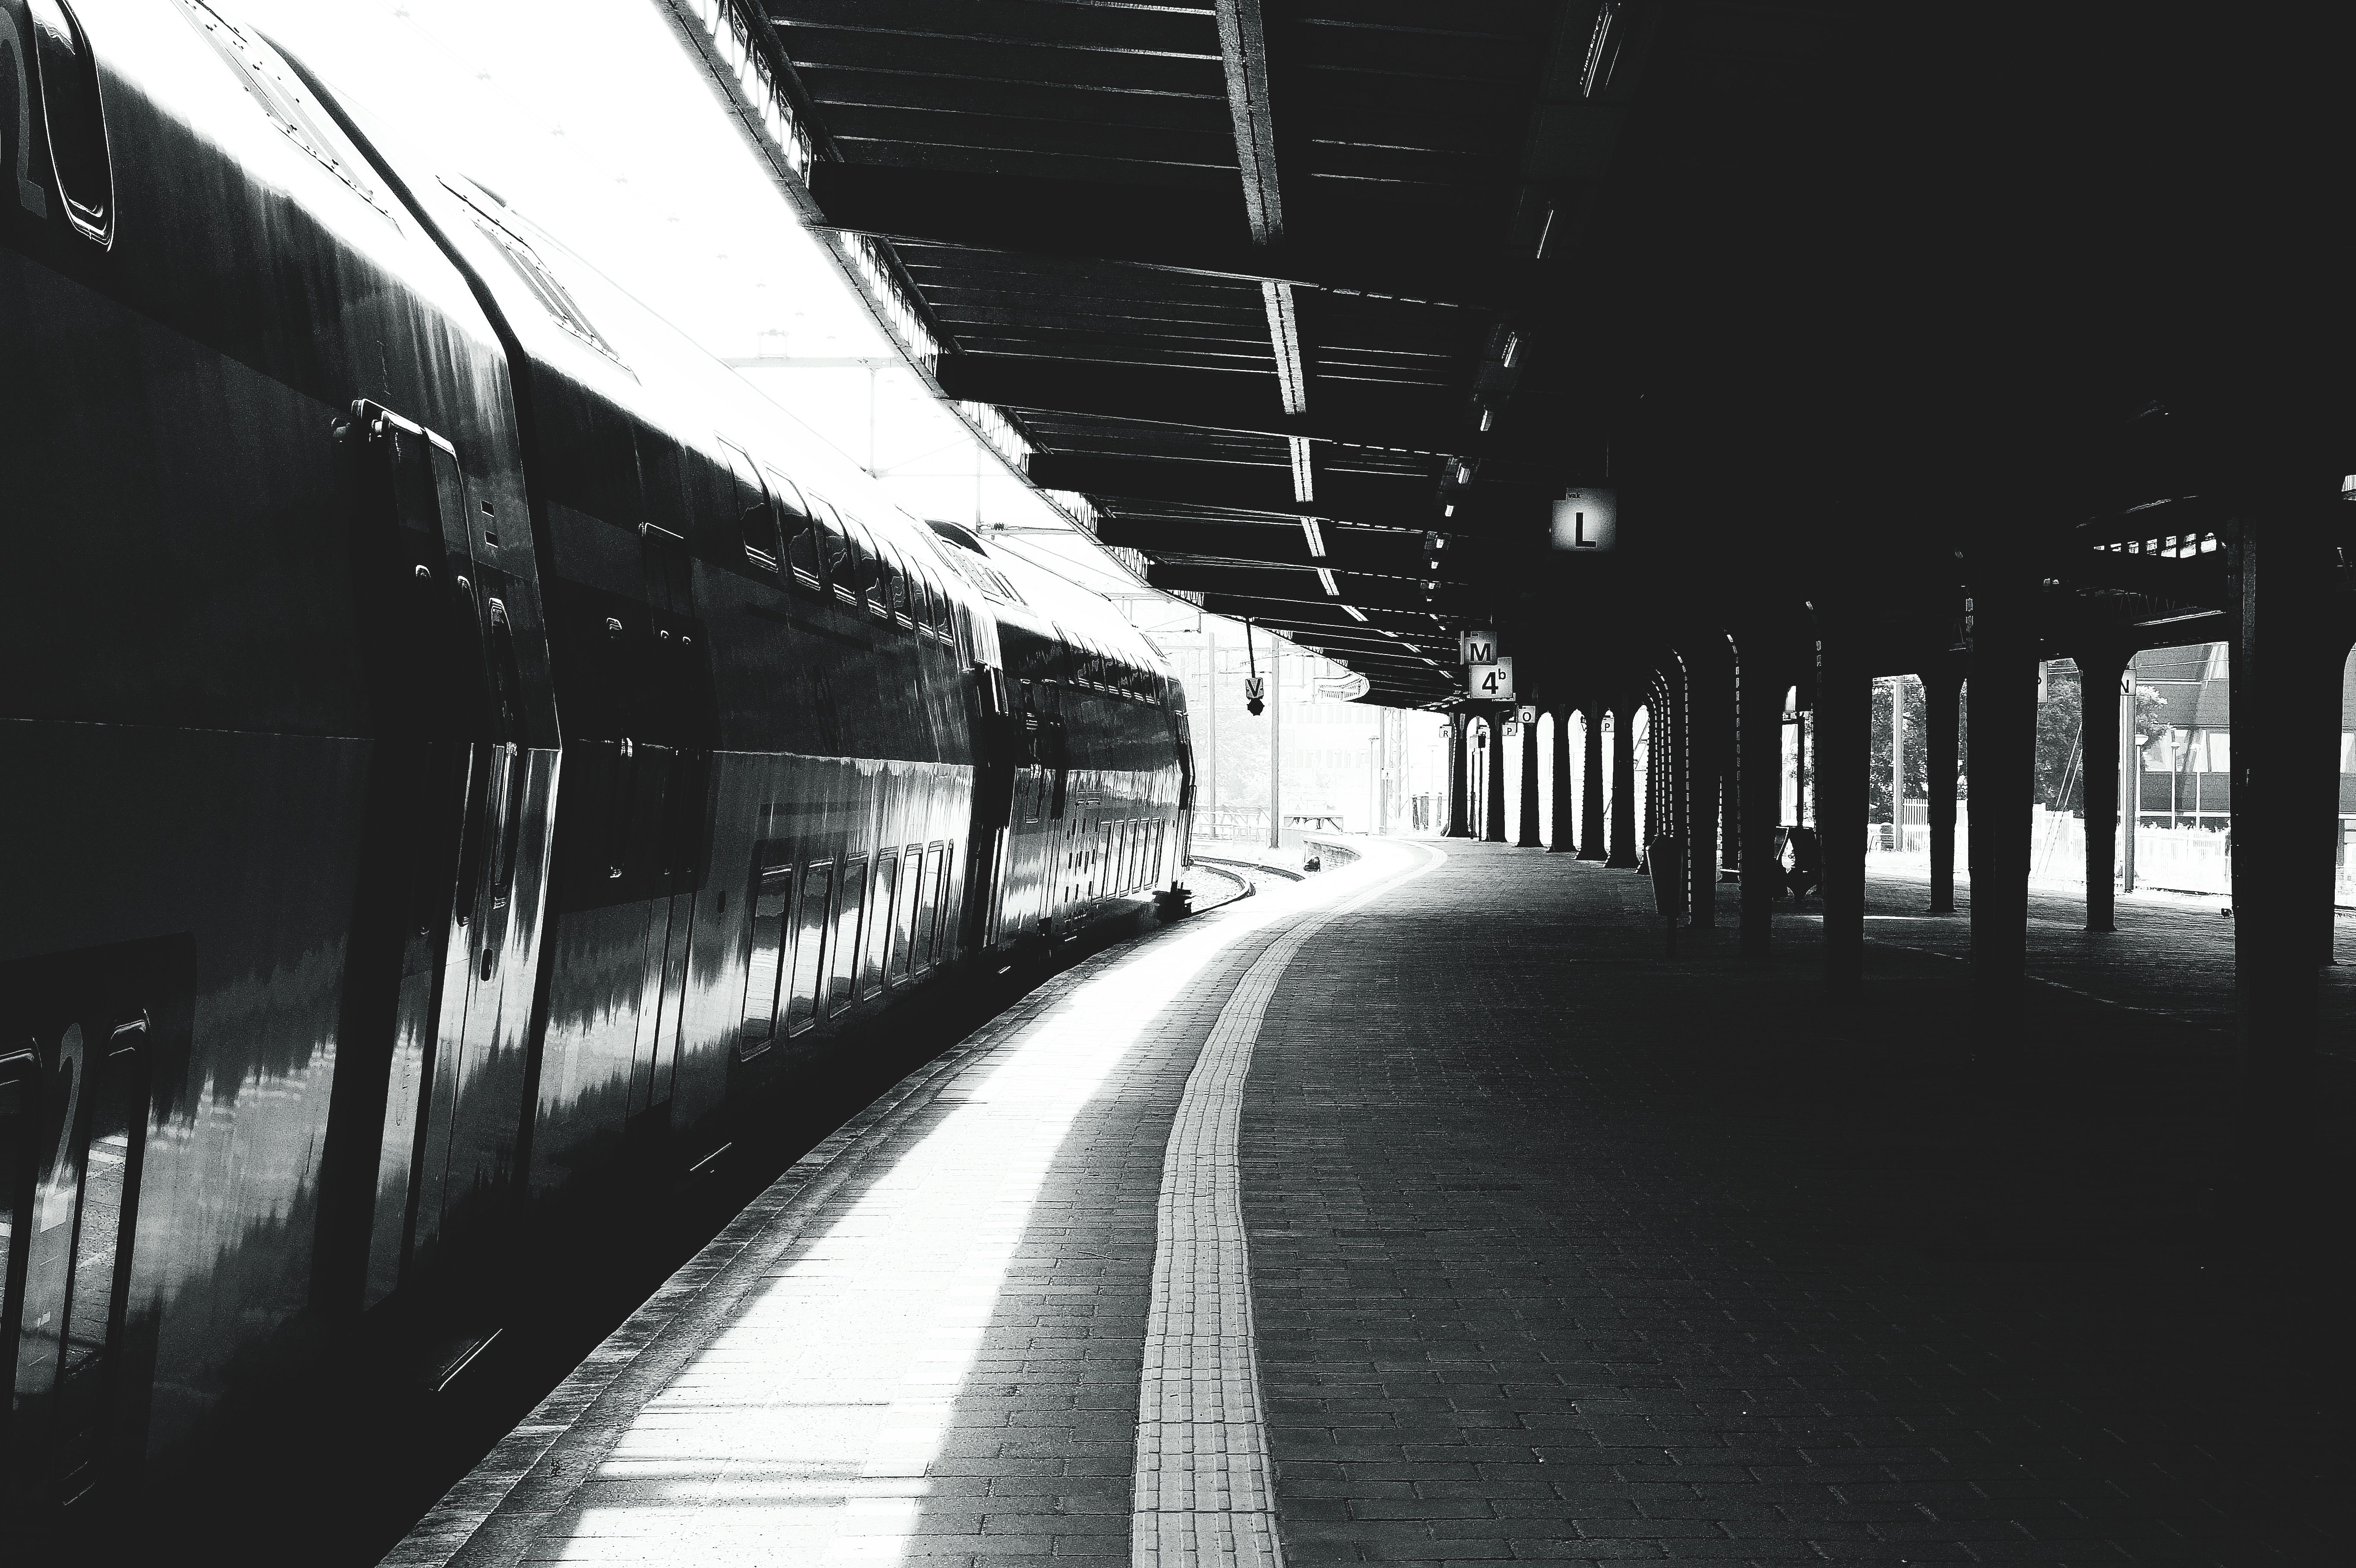
black, white, black and white, transport, light, lane, monochrome, darkness, monochrome photography, vehicle, infrastructure, shape, line, public transport